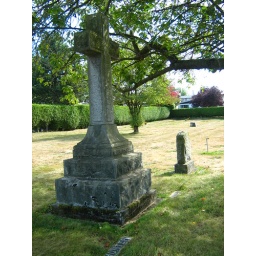
Pannebera cross under a tree